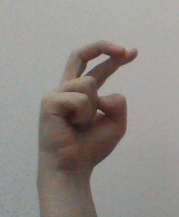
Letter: zay